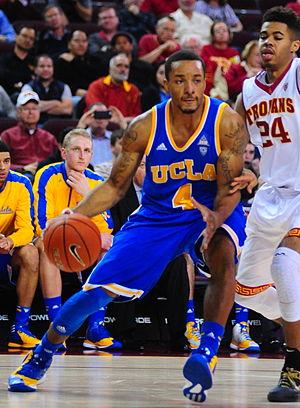
Norman Wilman-Calbert Powell, né le 25 mai 1993 à San Diego en Californie, est un joueur américain de basket-ball. Il évolue au poste d'arrière.